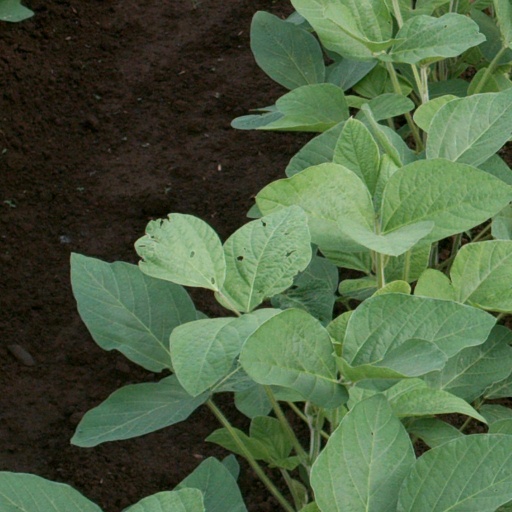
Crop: soybean